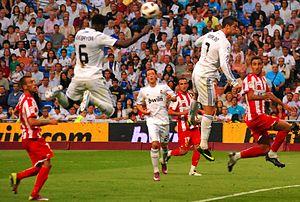
Tête d'Emmanuel Adebayor lors d'un match entre le Real Madrid et l'UD Almería.